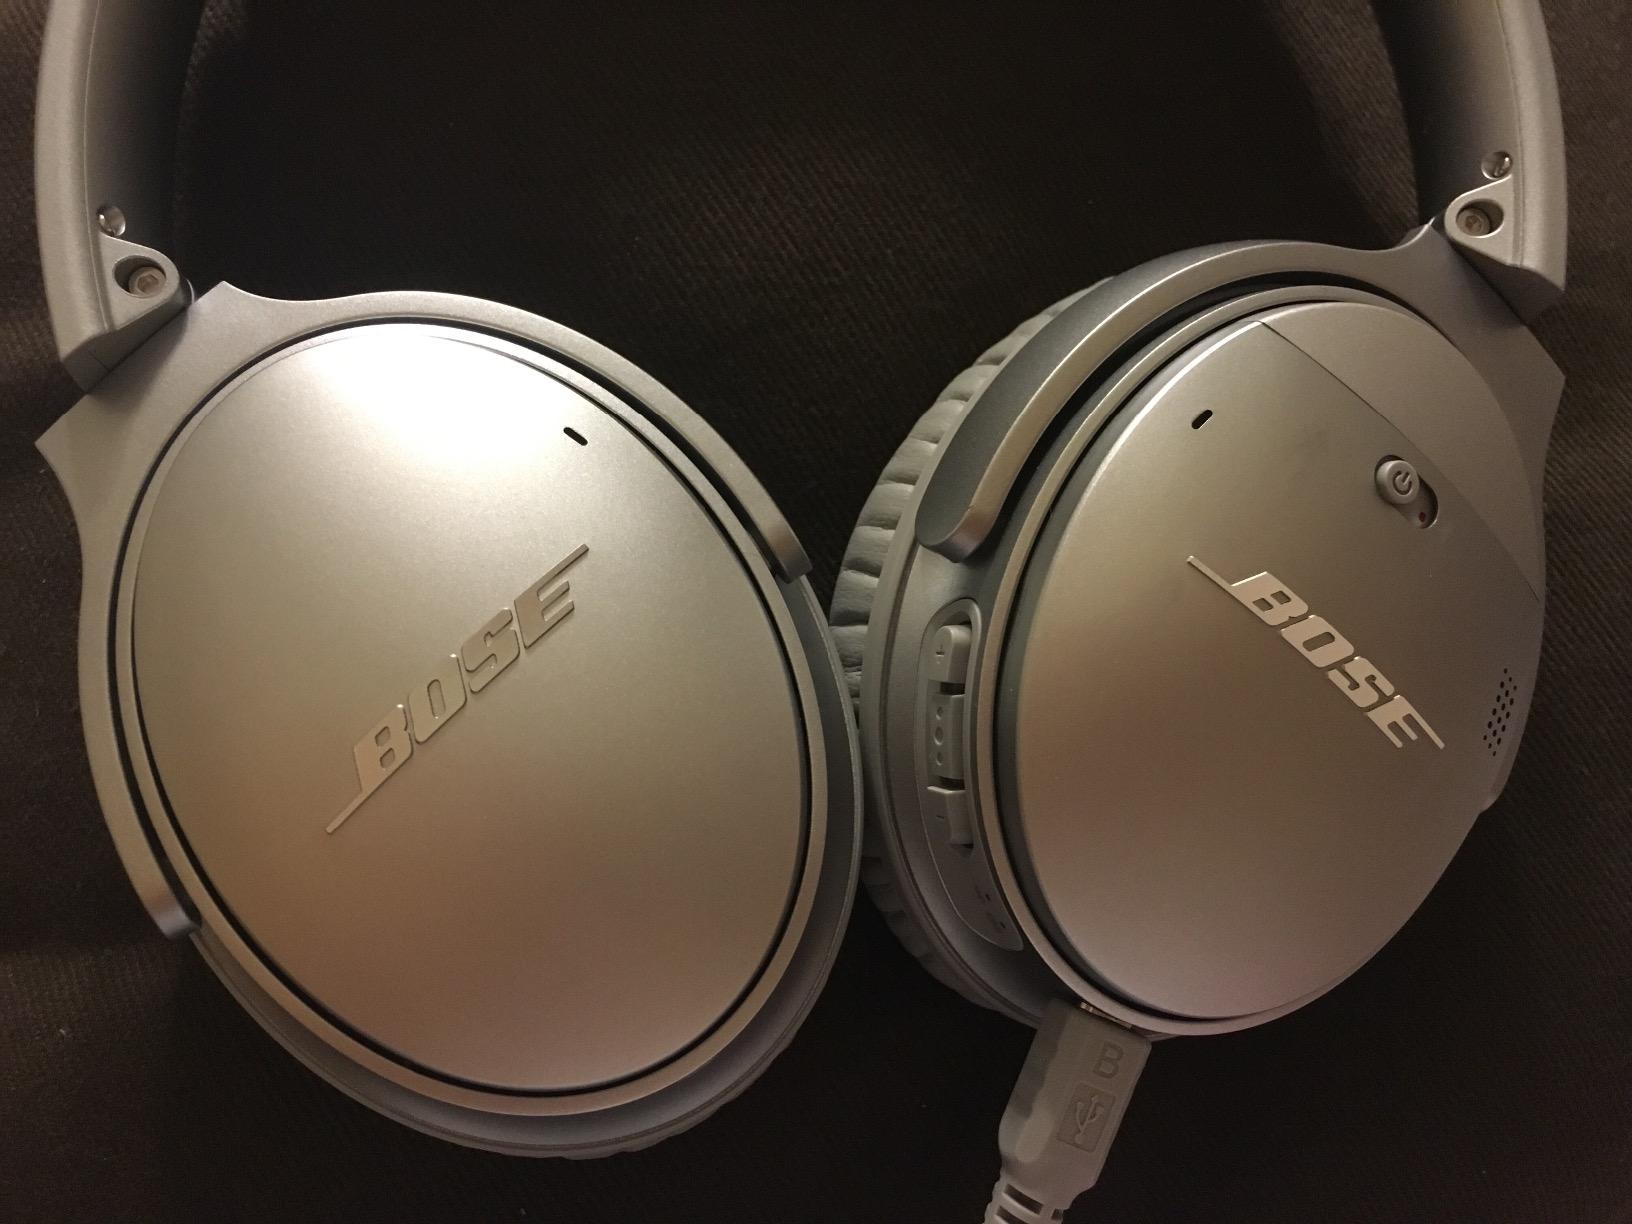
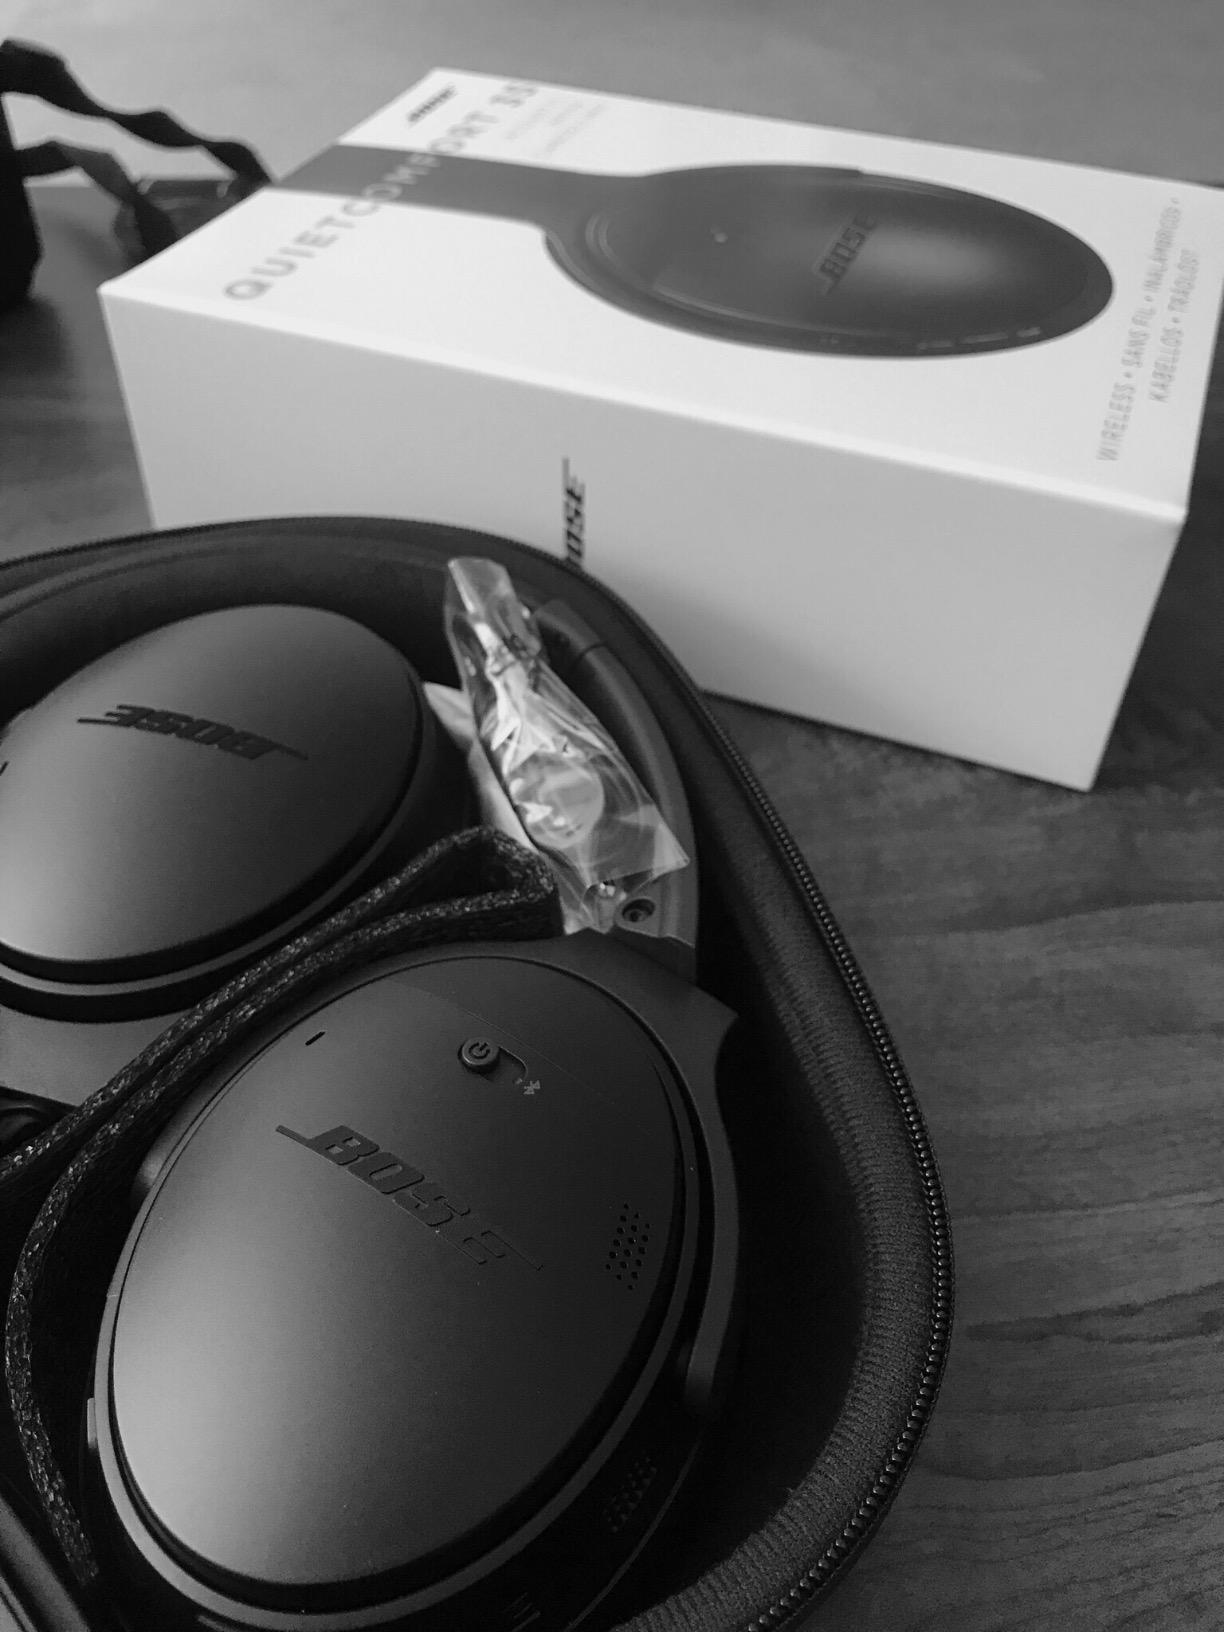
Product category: headphones
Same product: no